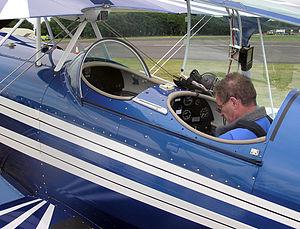
Le Pitts special est un avion de voltige biplan conçu par Curtis Pitts, qui a accumulé plus de victoires en compétition que n'importe quel autre avion depuis son premier vol en 1944. Le Pitts Special domina la compétition dans les années 1960 et les années 1970 et, même au début du XXIᵉ siècle, il reste un avion efficace en compétition dans les catégories inférieures.